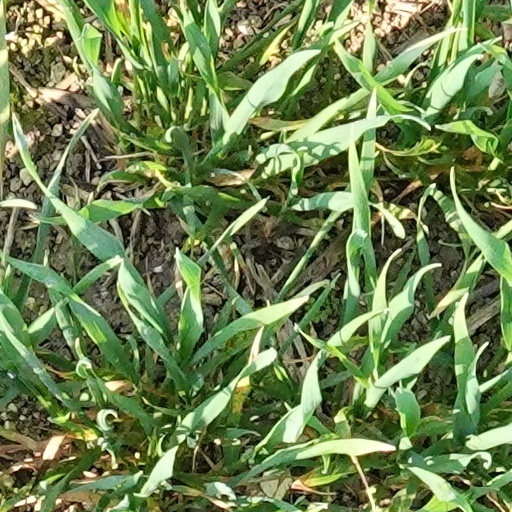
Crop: wheat